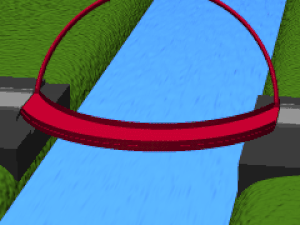
Le Gateshead Millenium Bridge est un pont mobile rotatif situé à Gateshead, en Angleterre, au-dessus de la Tyne.